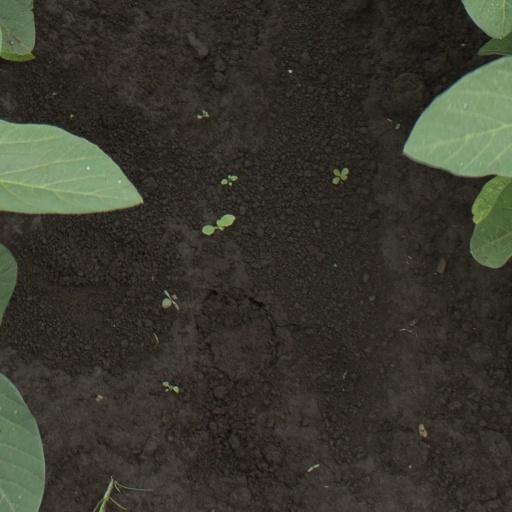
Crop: soybean